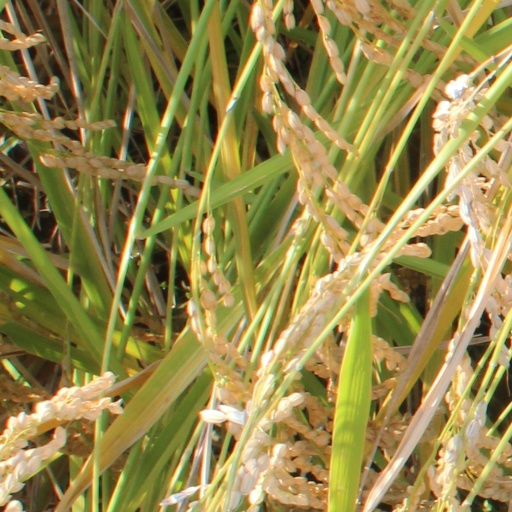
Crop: rice